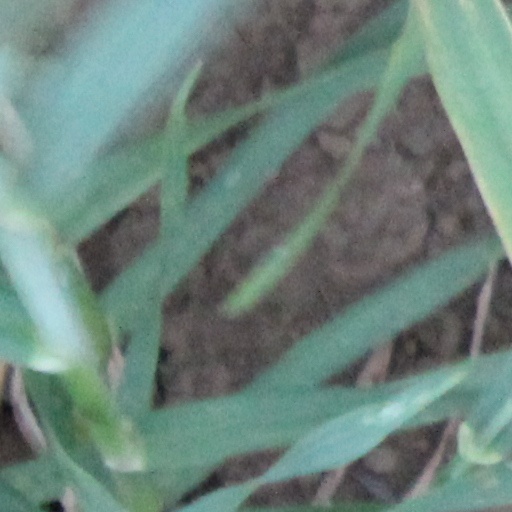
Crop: wheat